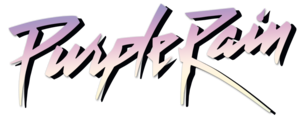
Purple Rain est le sixième album studio du chanteur et musicien américain Prince. Écrit et interprété avec le groupe The Revolution, il est publié le 25 juin 1984 par Warner Bros. Ses ventes, certifiées à treize millions d'exemplaires aux États-Unis, sont estimées jusqu'à vingt-deux millions dans le monde. Par la synthèse qu'il réalise du rock, du rhythm and blues et de la musique électronique, comme par sa réputation critique et sa popularité, le disque est une pièce maîtresse de la culture musicale contemporaine.
Purple Rain est un film musical américain, réalisé par Albert Magnoli et produit par Robert Cavallo, Steven Fargnoli et Joseph Ruffalo, sorti en 1984.